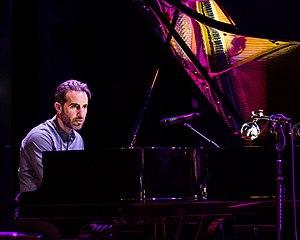
Aaron Goldberg est un pianiste de Jazz américain né le 30 avril 1974 à Boston.